Ring road

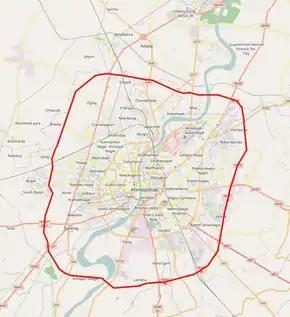
Sardar Patel Ring Road, Ahmedabad

The name "ring road" is used for the majority of metropolitan circumferential routes in Europe, such as the Berliner Ring, the Brussels Ring, the Amsterdam Ring and the Leeds Inner and Outer ring roads. Australia, Pakistan, and India also use the term ring road, as in Melbourne's Western Ring Road, Lahore's Lahore Ring Road and Hyderabad's Outer Ring Road. In Canada the term is the most commonly used, with "orbital" also used, but to a much lesser extent.